What Is the What

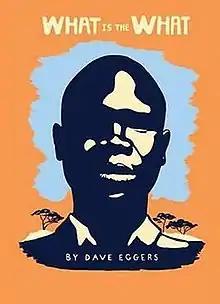
First edition cover

What Is the What: The Autobiography of Valentino Achak Deng is a 2006 novel written by Dave Eggers. It is based on the life of Valentino Achak Deng, a Sudanese child refugee who immigrated to the United States under the Lost Boys of Sudan program. It was a finalist for the National Book Award.